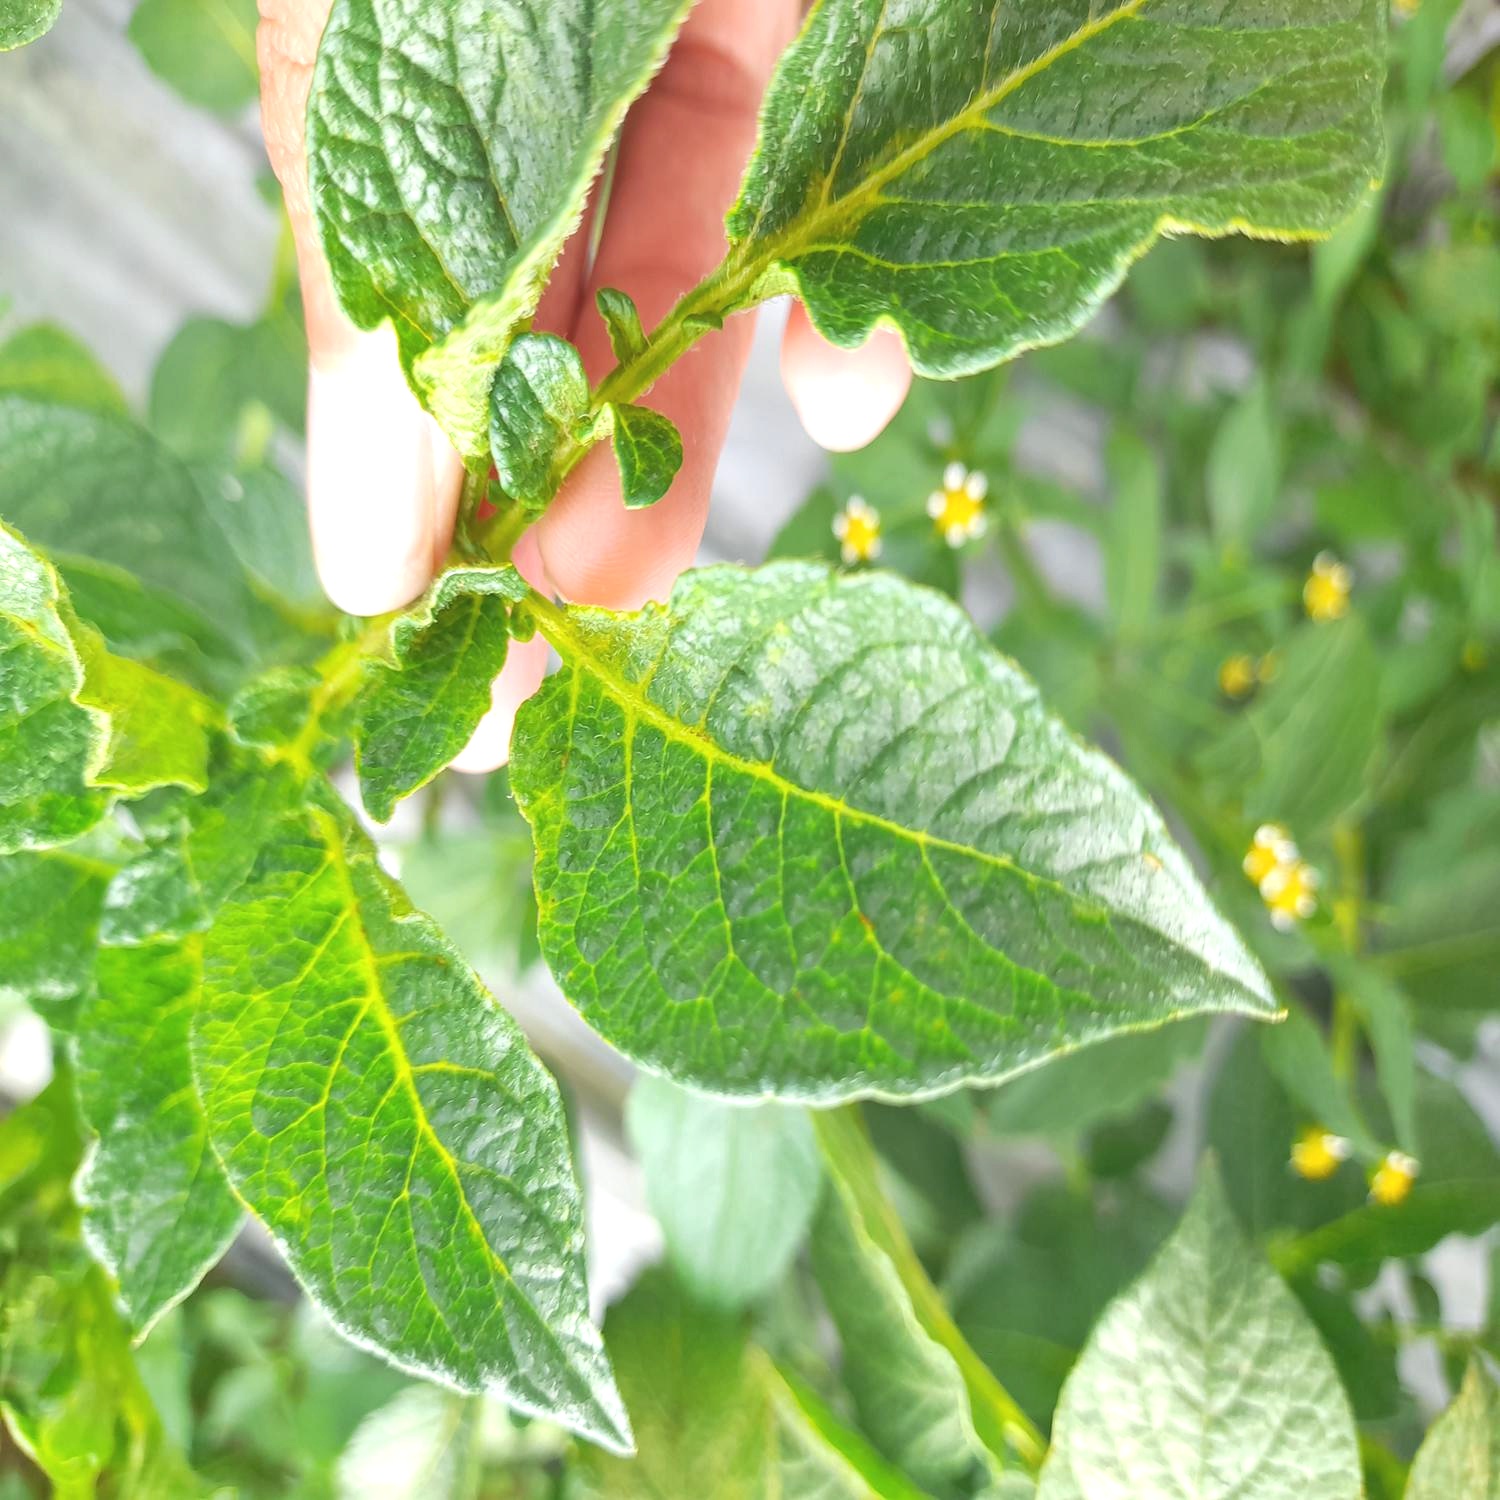
Etiqueta: Virus